Royal Patriarchal Music Seminary of Lisbon

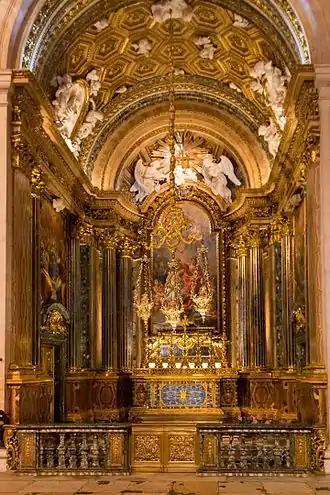
Chapel of St John the Baptist (Portuguese: "Capela de São João Baptista"), Church of St. Roch (Portuguese: "Igreja de São Roque"), Lisbon, built on order of John V and said to be the most costly chapel in Europe.

Historical analysis places emphasis on the fact that John V reigned according to the absolutist model of monarchy, one which assumed the monarch to be ruling according to Divine Right and subject to no higher power except, ultimately, God's judgement. Therefore, while the crown could seek advice or counsel from others, usually members of the nobility or aristocracy, he or she was not subject to follow their direction, nor was the monarch ever seen as a purely symbolic head of state as in a constitutional monarchy.